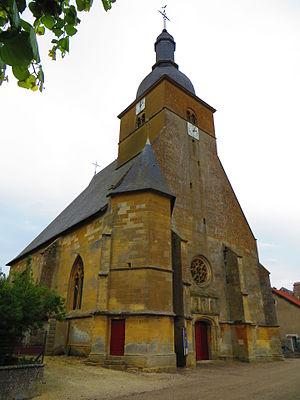
Senon L'église Saint-Léonard
Senon est une commune française située dans le département de la Meuse, en région Grand Est.